Tega Odele

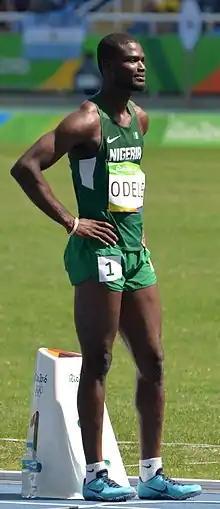
Odele at the 2016 Olympics

Tega Peter Odele (born 6 December 1995) is a Nigerian sprinter. He competed in the 200 metres at the 2015 World Championships in Beijing without qualifying for the semifinals. He was the 2015 African Games 200 m Bronze medallist.